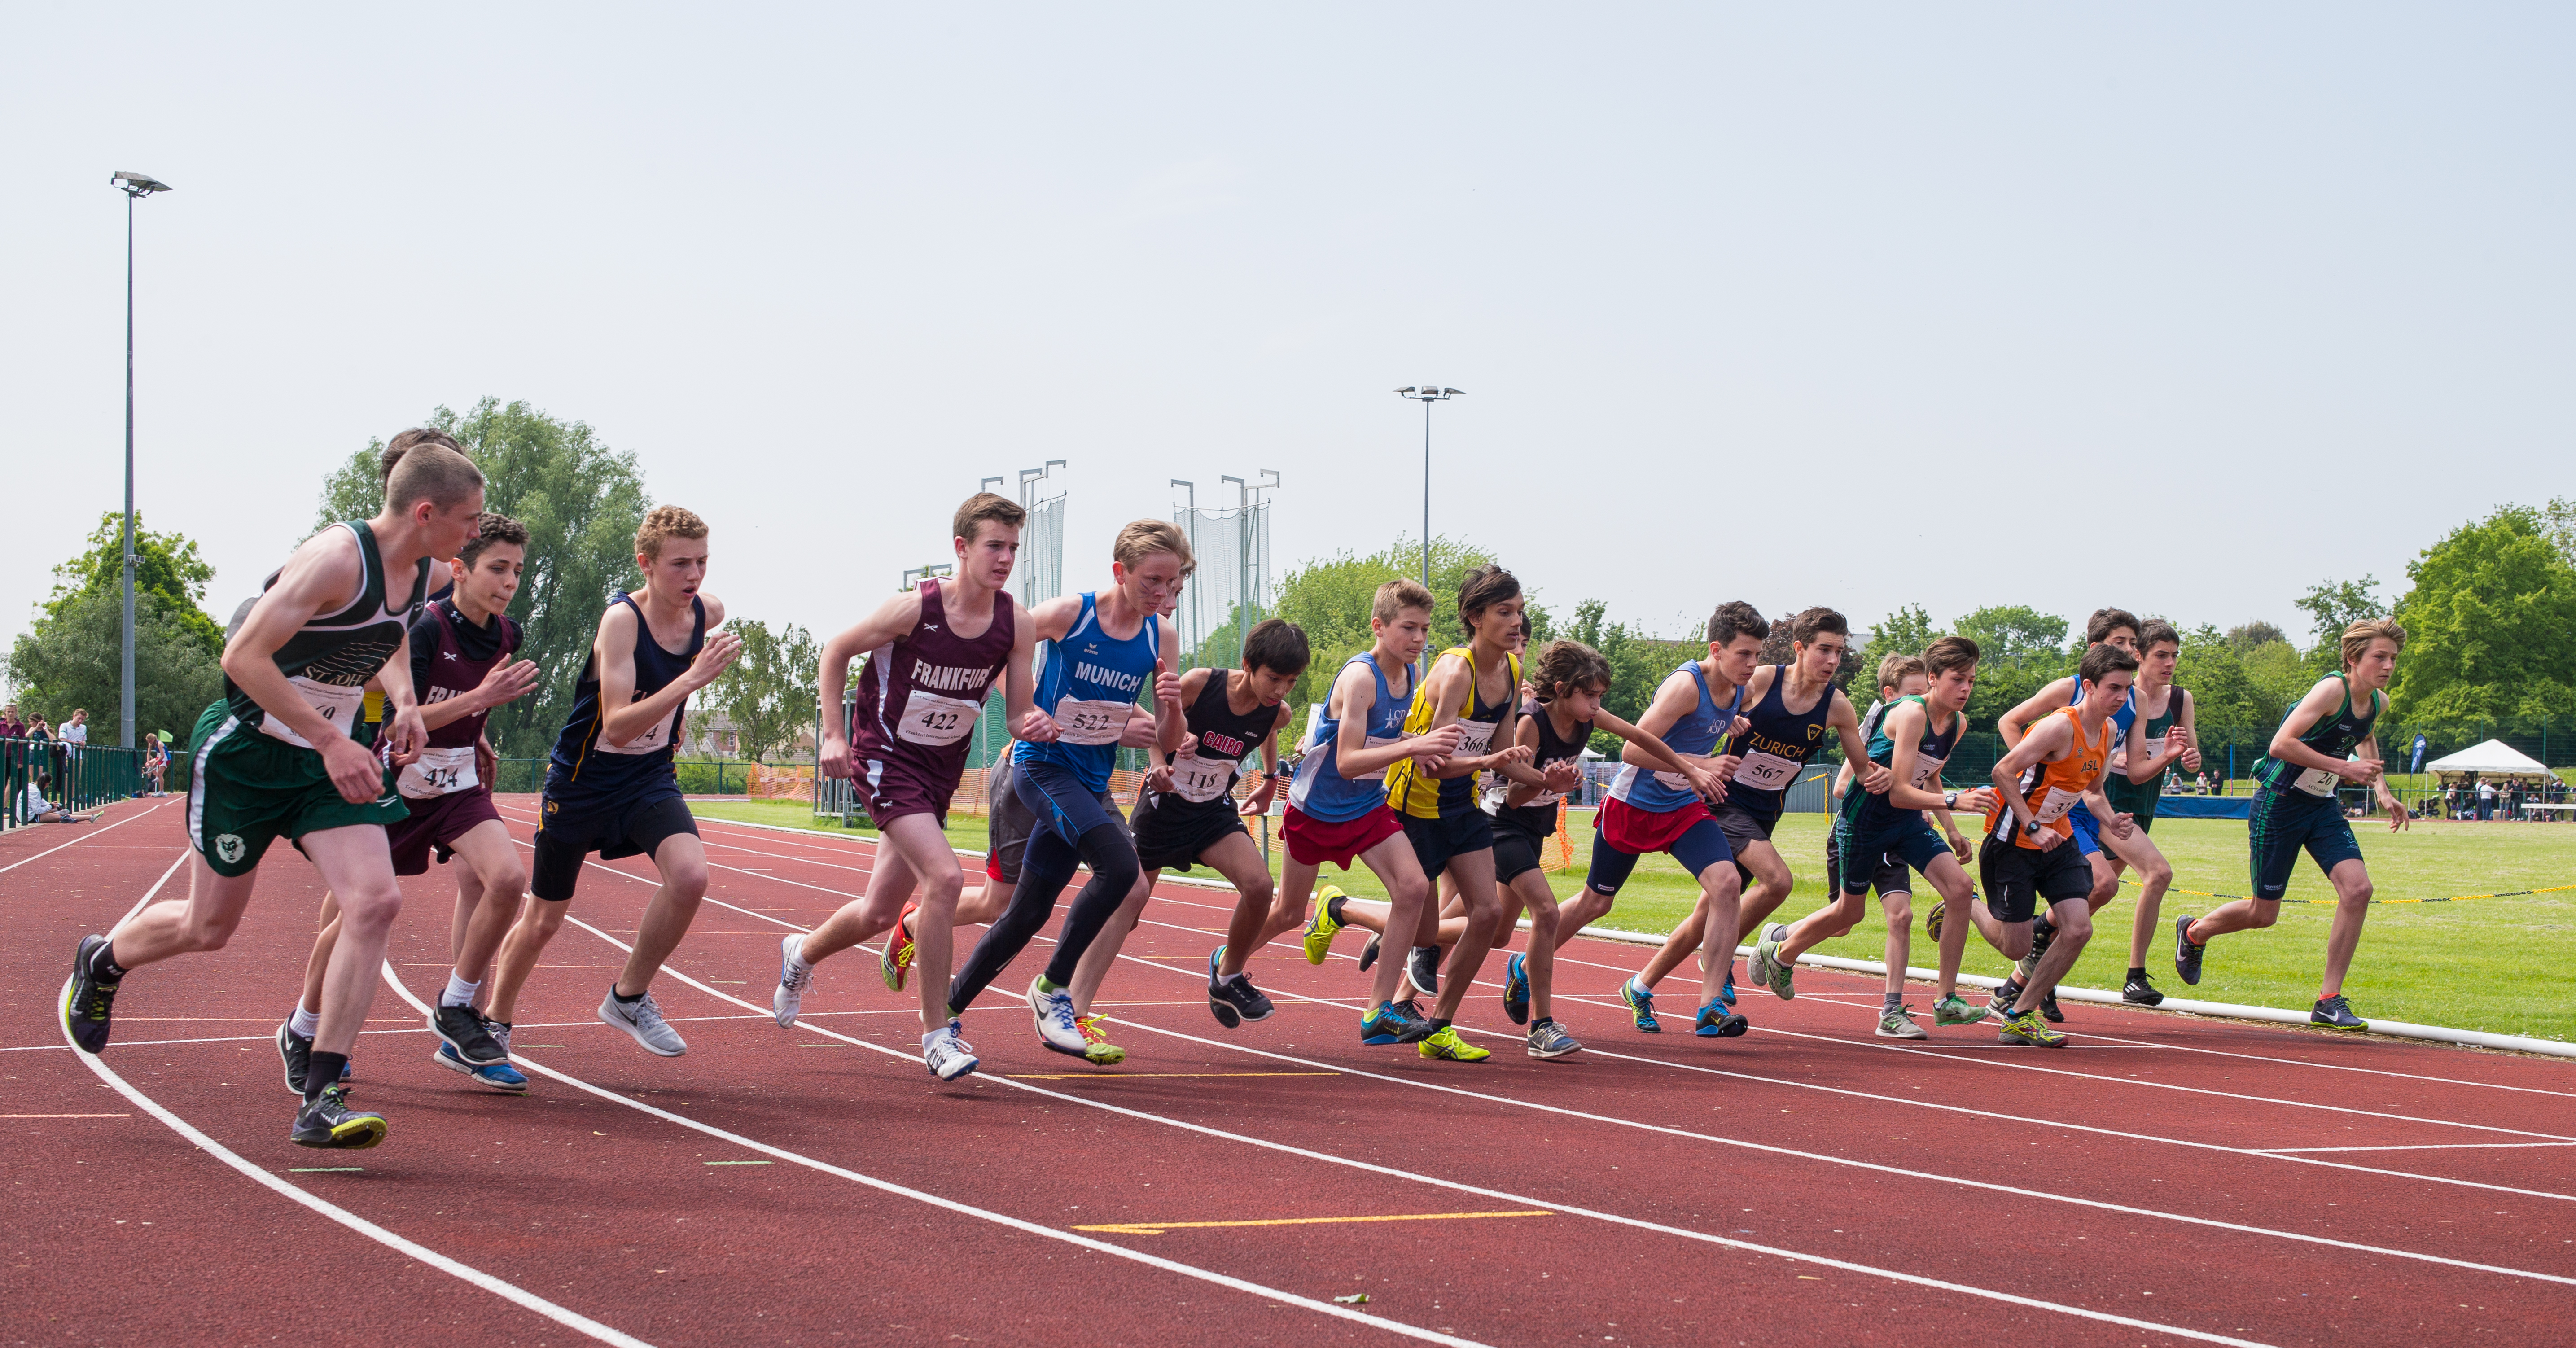
outdoor, track, field, running, europe, high, runner, ash, england, 2016, race, competition, london, hague, international, girls, m, american, team, sports, boys, racing, 50, school, championship, endurance, junior, leica, 240, summilux, varsity, athlete, athletics, athletes, meet, isst, hillingdon, sprint, physical exercise, human action, track and field athletics, cross country running, heptathlon, middle distance running, 800 metres, 4 100 metres relay, racewalking